Michael Müller (politician, born 1948)

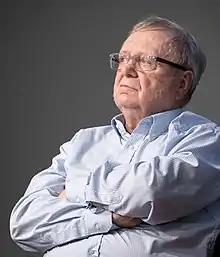
Müller in 2019

Michael Müller (born 10 July 1948) is a German politician of the Social Democratic Party (SPD) and former member of the German Bundestag.